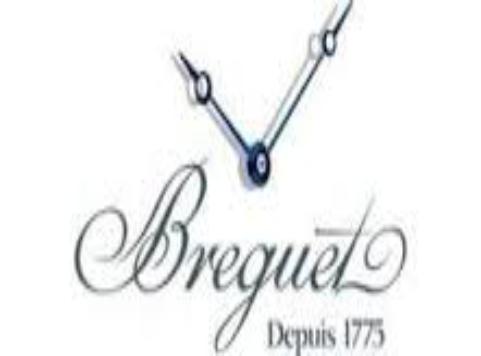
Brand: Breguet
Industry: Electronic